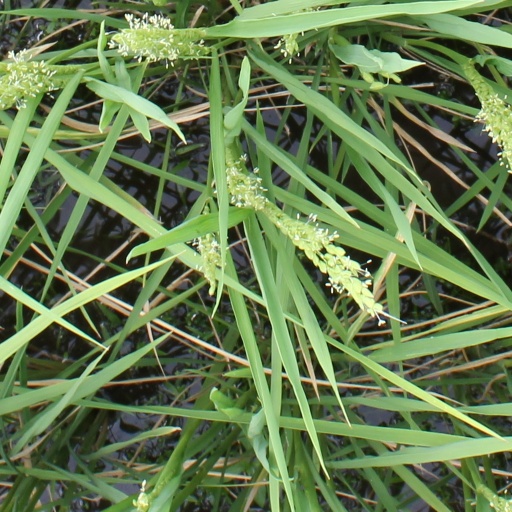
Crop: rice